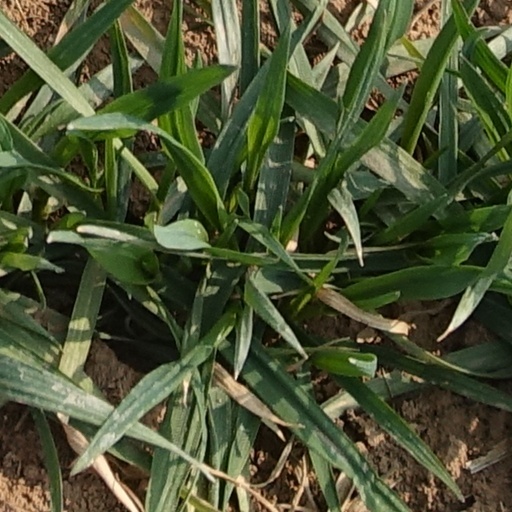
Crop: wheat